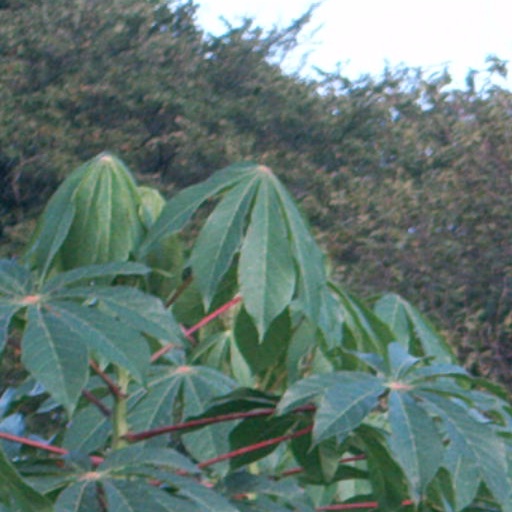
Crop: cassava